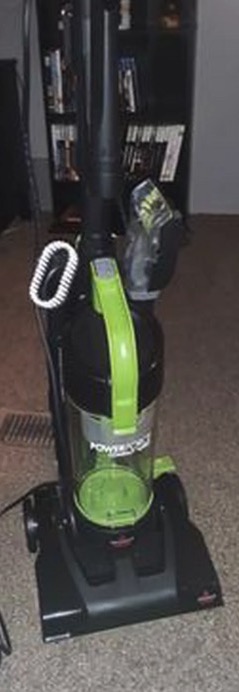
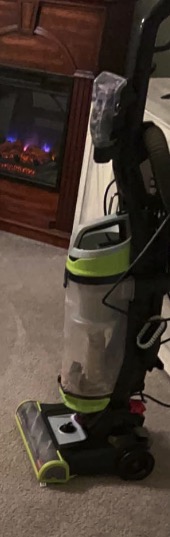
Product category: items_vacuum
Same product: no